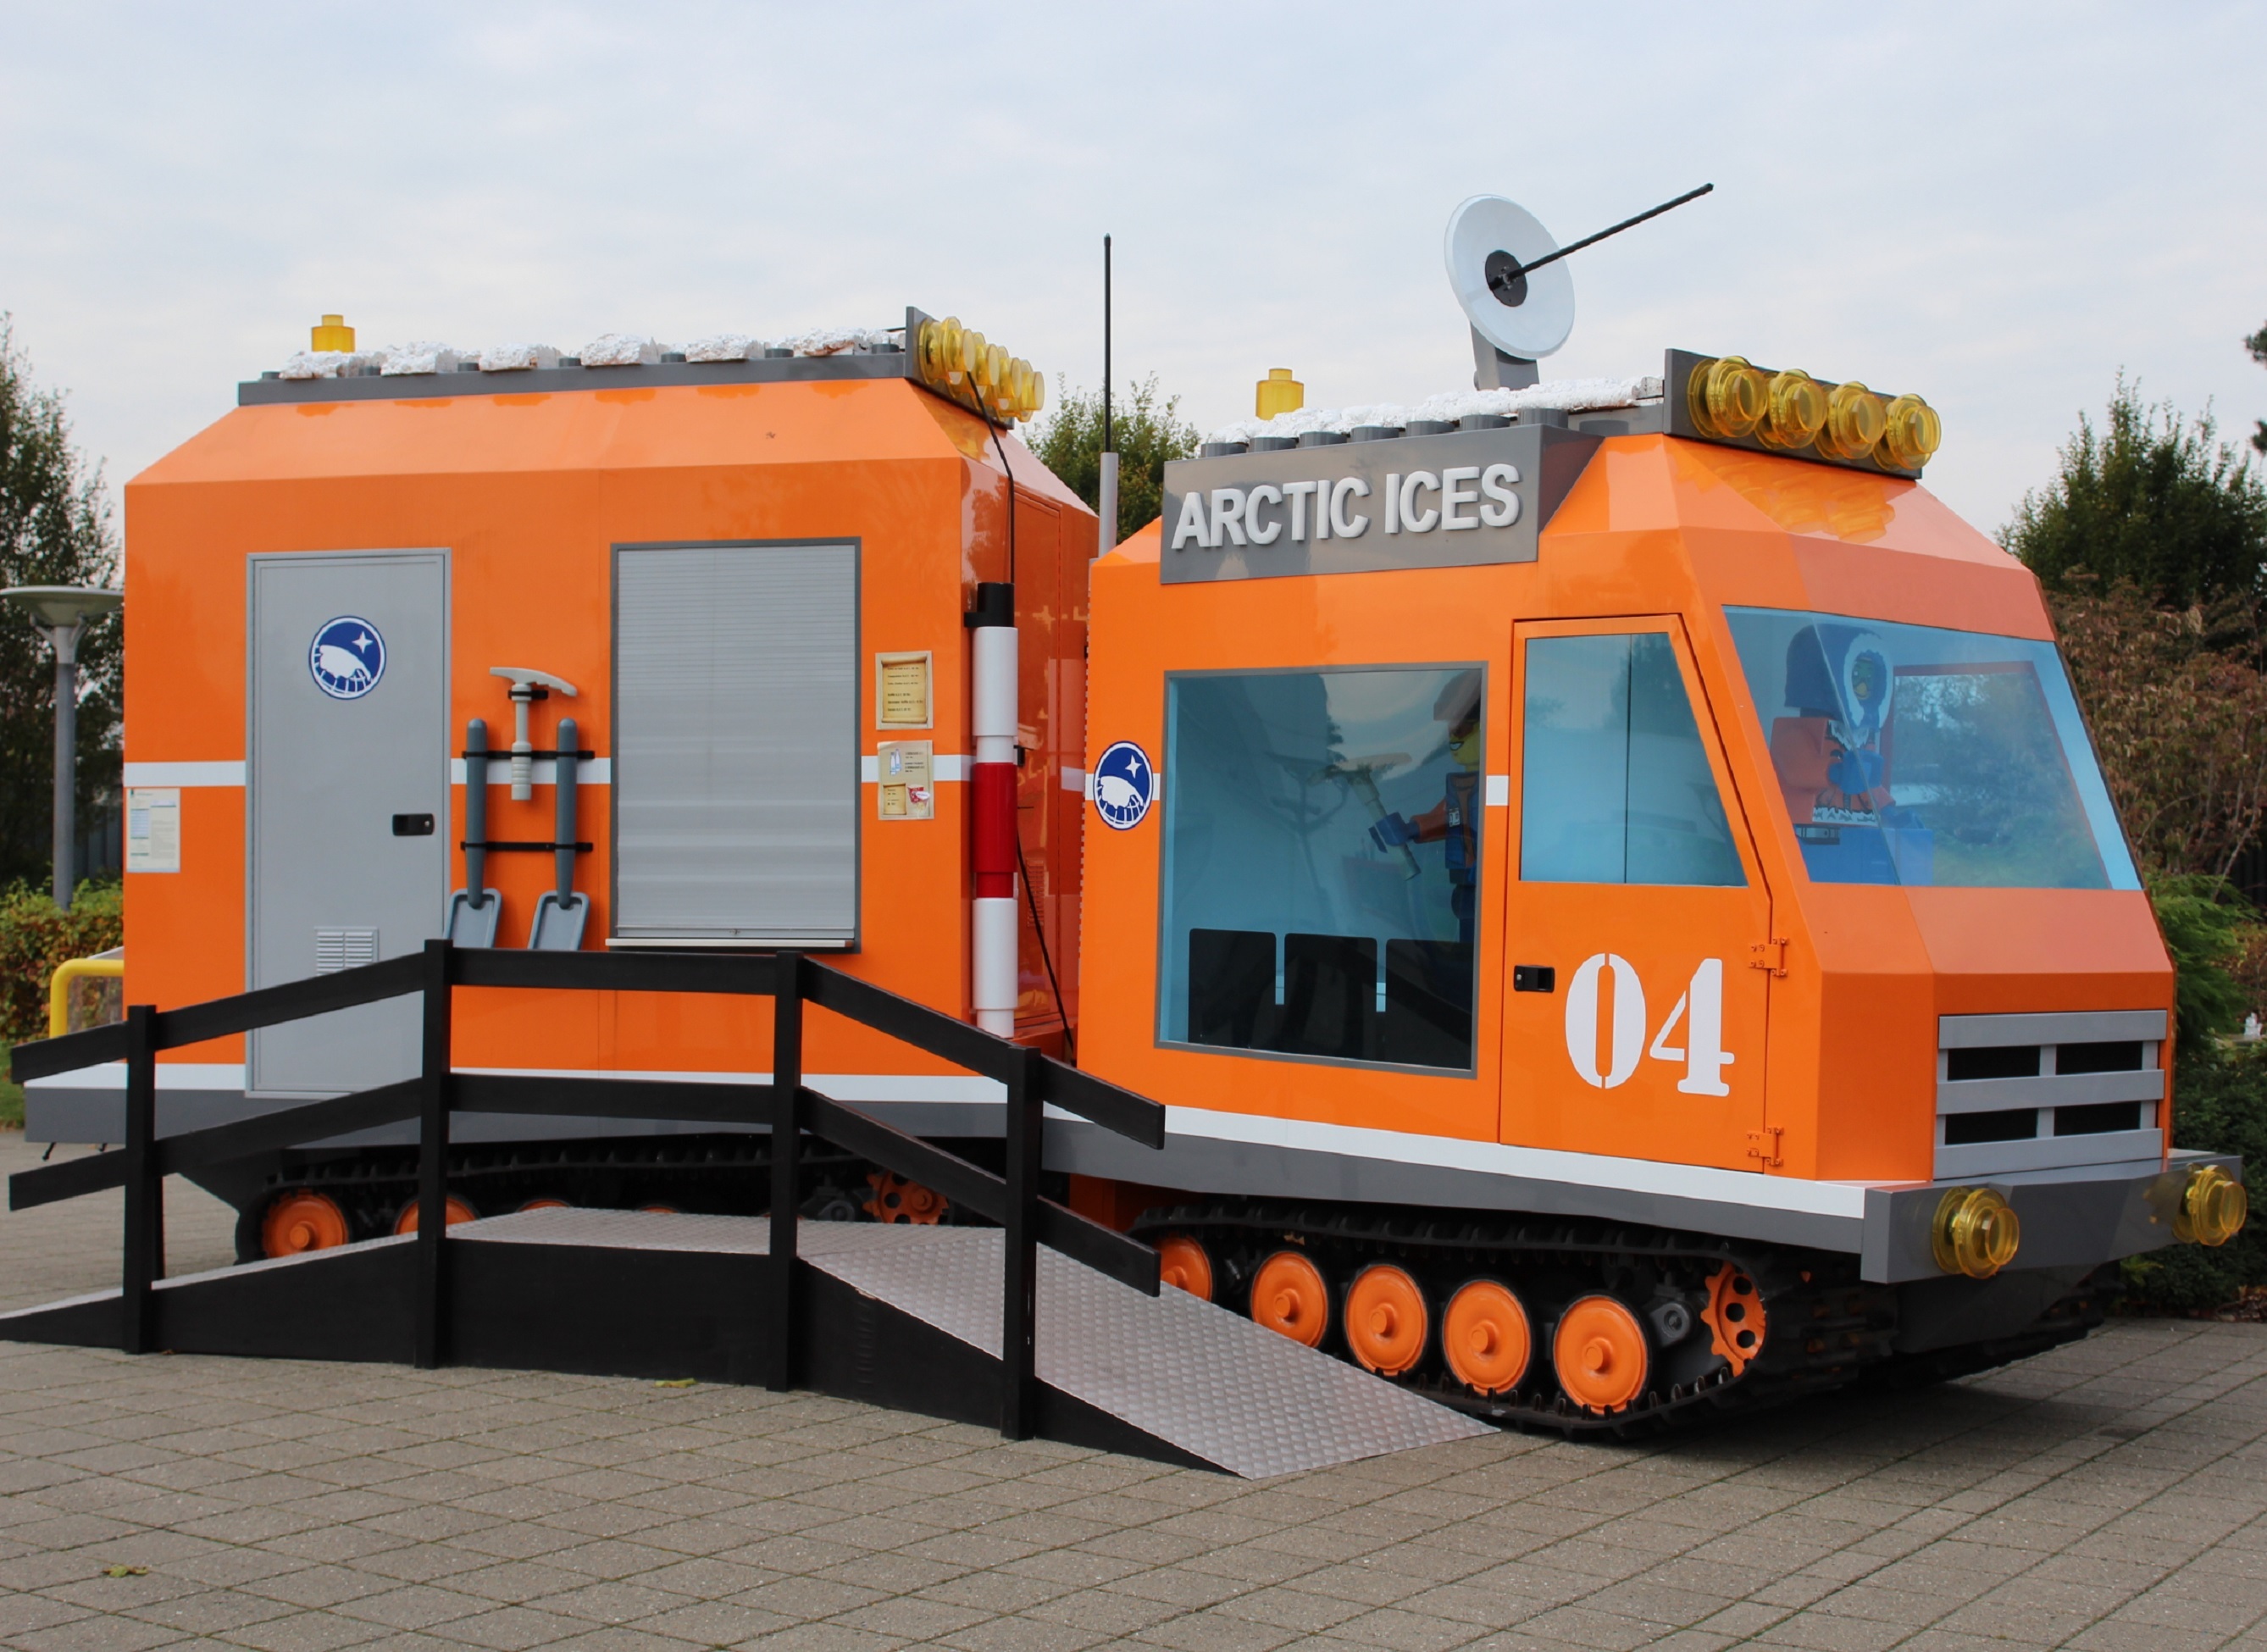
transport, truck, model, vehicle, arctic, leisure, theme park, emergency service, children, fun, fire department, denmark, joy, lego, input, pleasure, destination, more, legoland, lego blocks, billund, from lego